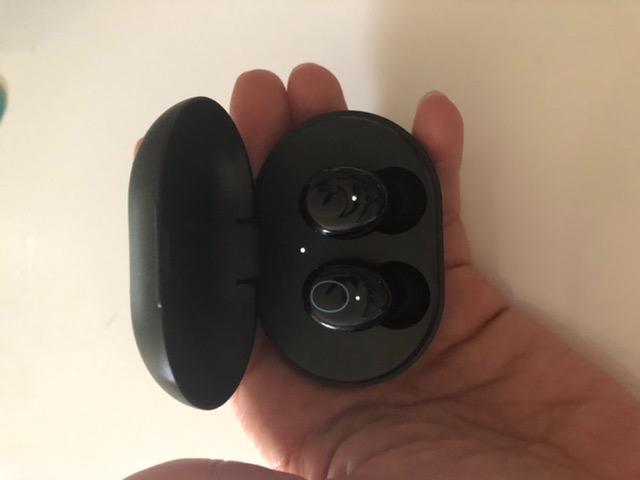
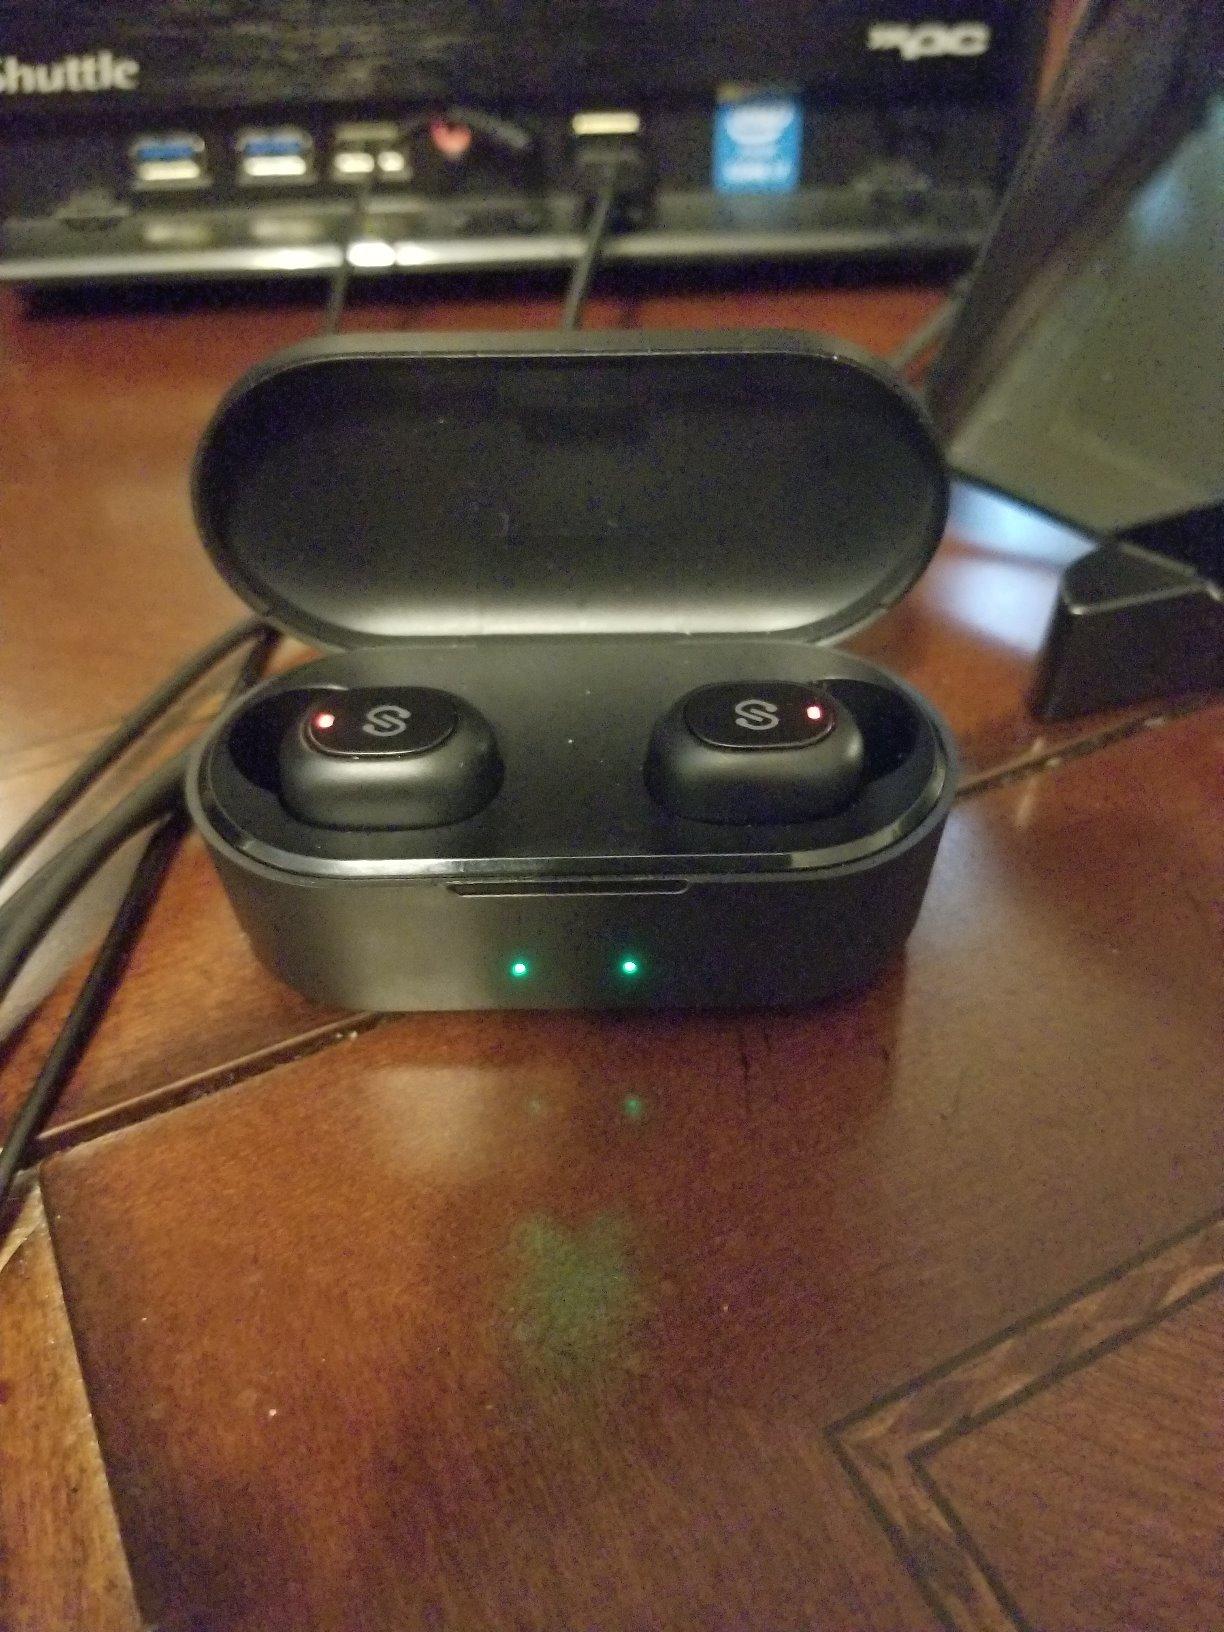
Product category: earbuds
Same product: no